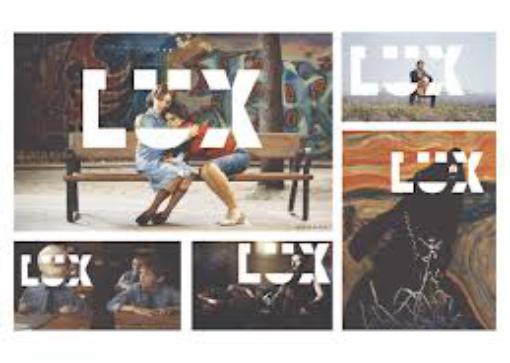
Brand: Lux
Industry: Necessities